Futsunushi

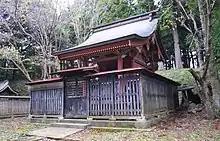
Matami Shrine (Katori, Chiba Prefecture)

Two legends from Ou District (意宇郡) of Izumo Province (modern Yasugi, Shimane Prefecture) recorded in the Izumo "Fudoki" feature Futsunushi.